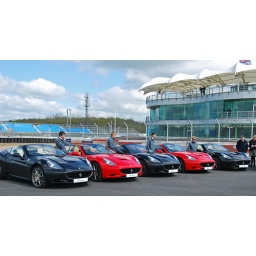
Ferrari californias at Brooklands in Silverstone, all fitted with Video VBOX in car video data systems